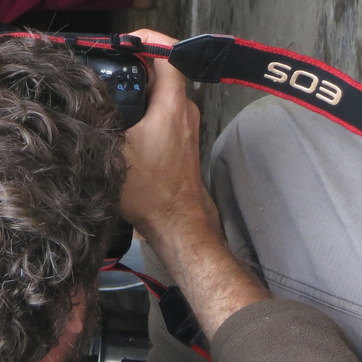
Material: skin